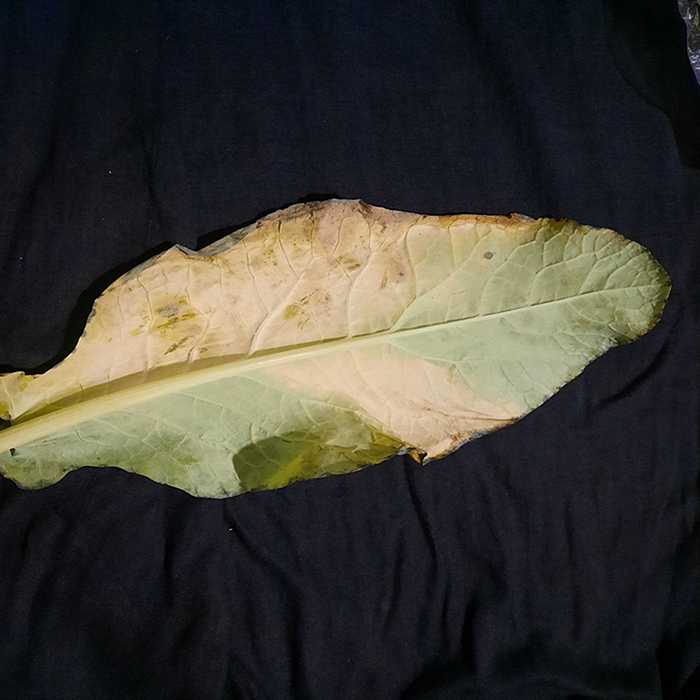
Plant: Cauliflower
Label: Black Rot